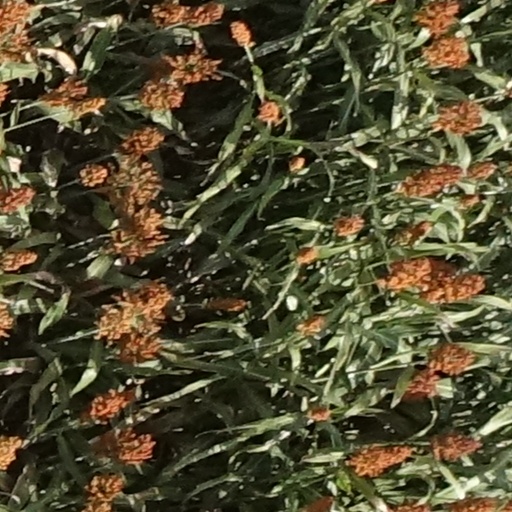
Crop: sorghum